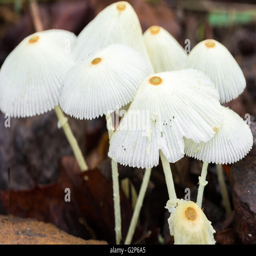
close - up view of a group of wild white umbrella mushrooms with a yellow spot in the middle